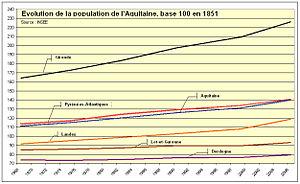
L'évolution de la population en Aquitaine (base 100 en 1851)
L'Aquitaine est une ancienne région administrative du Sud-Ouest de la France. Elle comprenait cinq départements : la Dordogne, la Gironde, les Landes, le Lot-et-Garonne et les Pyrénées-Atlantiques. Son chef-lieu, Bordeaux, en était aussi la plus grande ville. Cette région administrative tirait son nom d'une partie de la Gaule, dont les contours ont évolué depuis l'Antiquité pour se fixer au XIIᵉ siècle à l'ensemble du Poitou, du Limousin, de l'Angoumois, de la Saintonge, du Périgord et de la Gascogne regroupés autour de Bordeaux dans le Duché d'Aquitaine. Ses habitants étaient appelés les Aquitains.